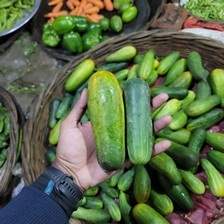
Label: cucumber